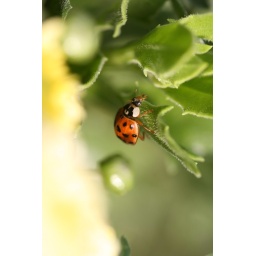
This was taken on the outside flower boxes of my second floor flat in London-UK, in the bright sunshine in the early afternoon